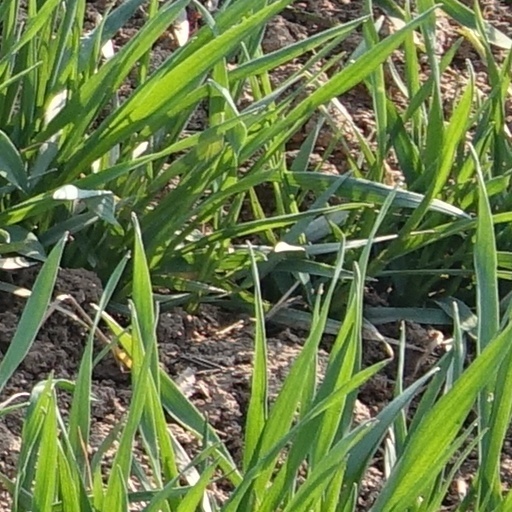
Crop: wheat